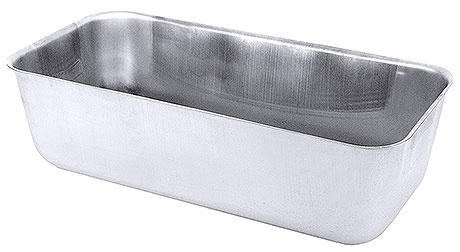
Leberkäsform
Leberkäsform, aus Edelstahl 18/10, unpoliert, mit schmalem glatten Rand
Brand: Contacto
Category: Home & Garden > Kitchen & Dining > Cookware & Bakeware > Bakeware > Bread Pans & Molds